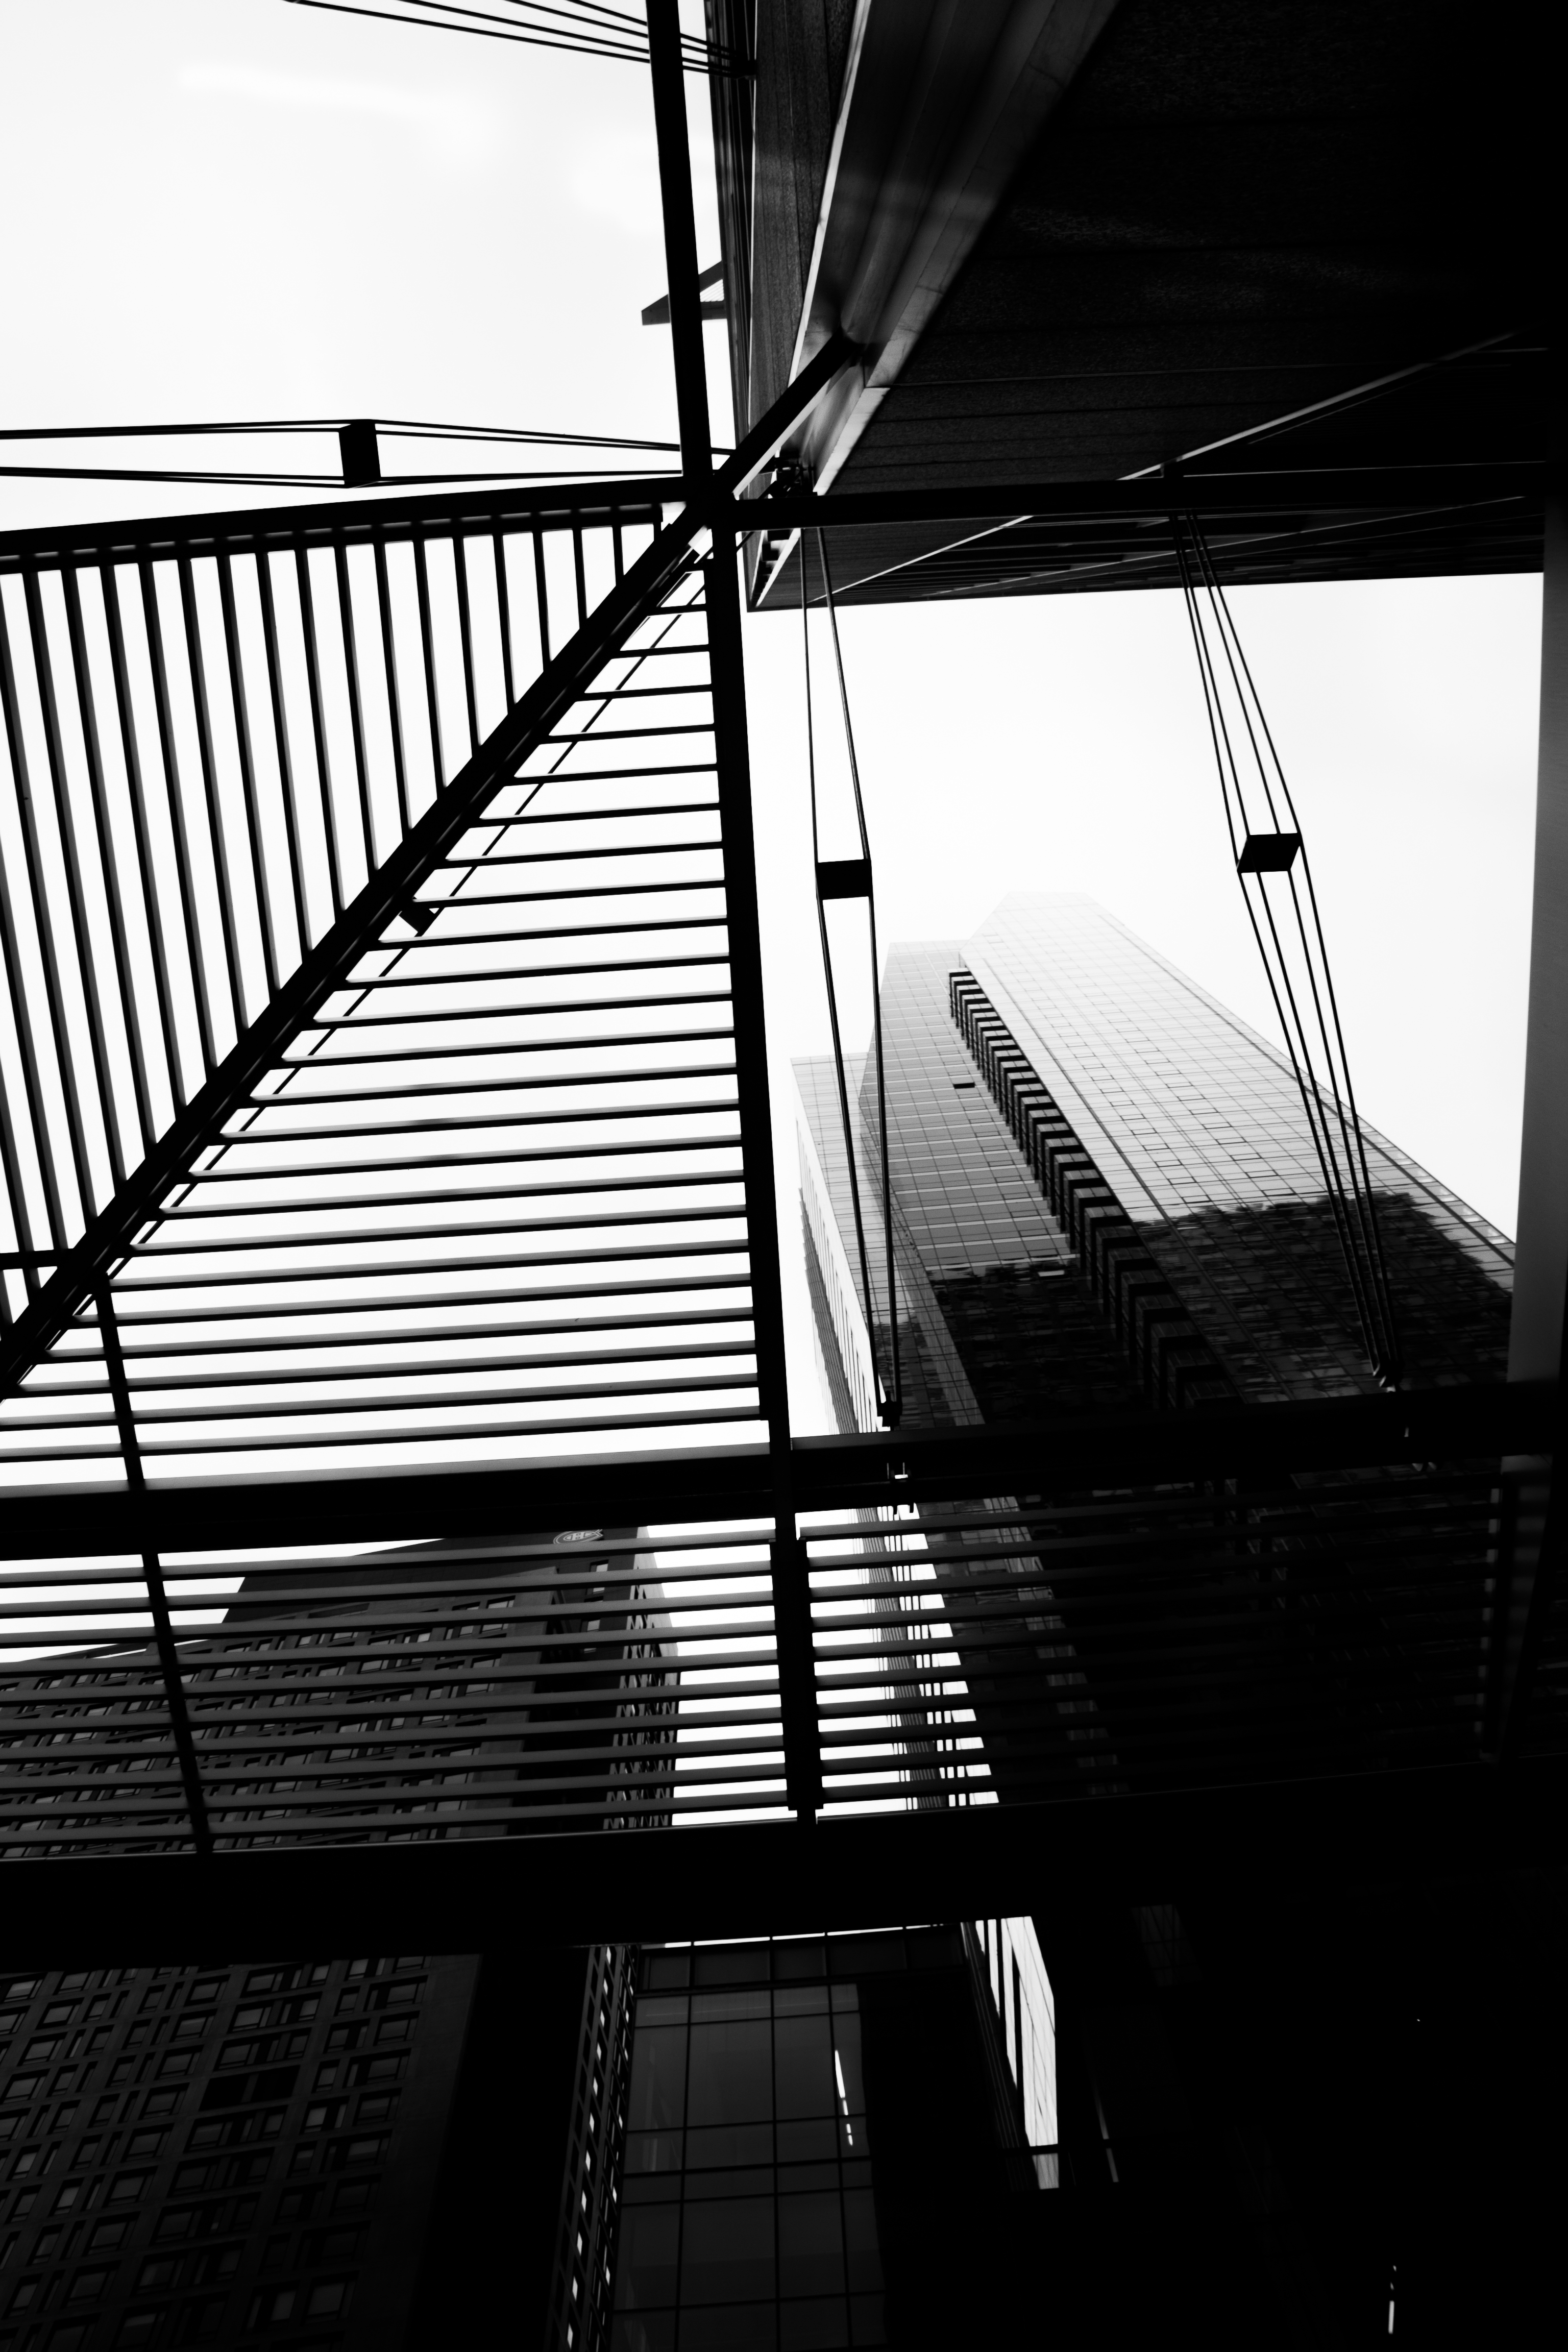
white, black, black and white, monochrome, architecture, stairs, monochrome photography, line, light, sky, daylighting, urban area, iron, photography, window, shadow, metal, building, Tints and shades, house, glass, steel, style, city, symmetry, street